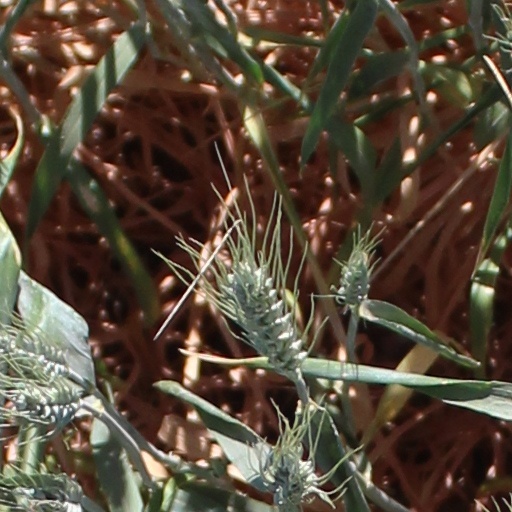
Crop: wheat